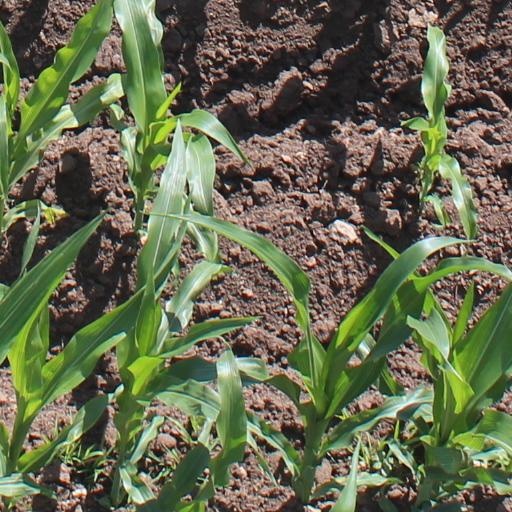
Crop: maize; corn